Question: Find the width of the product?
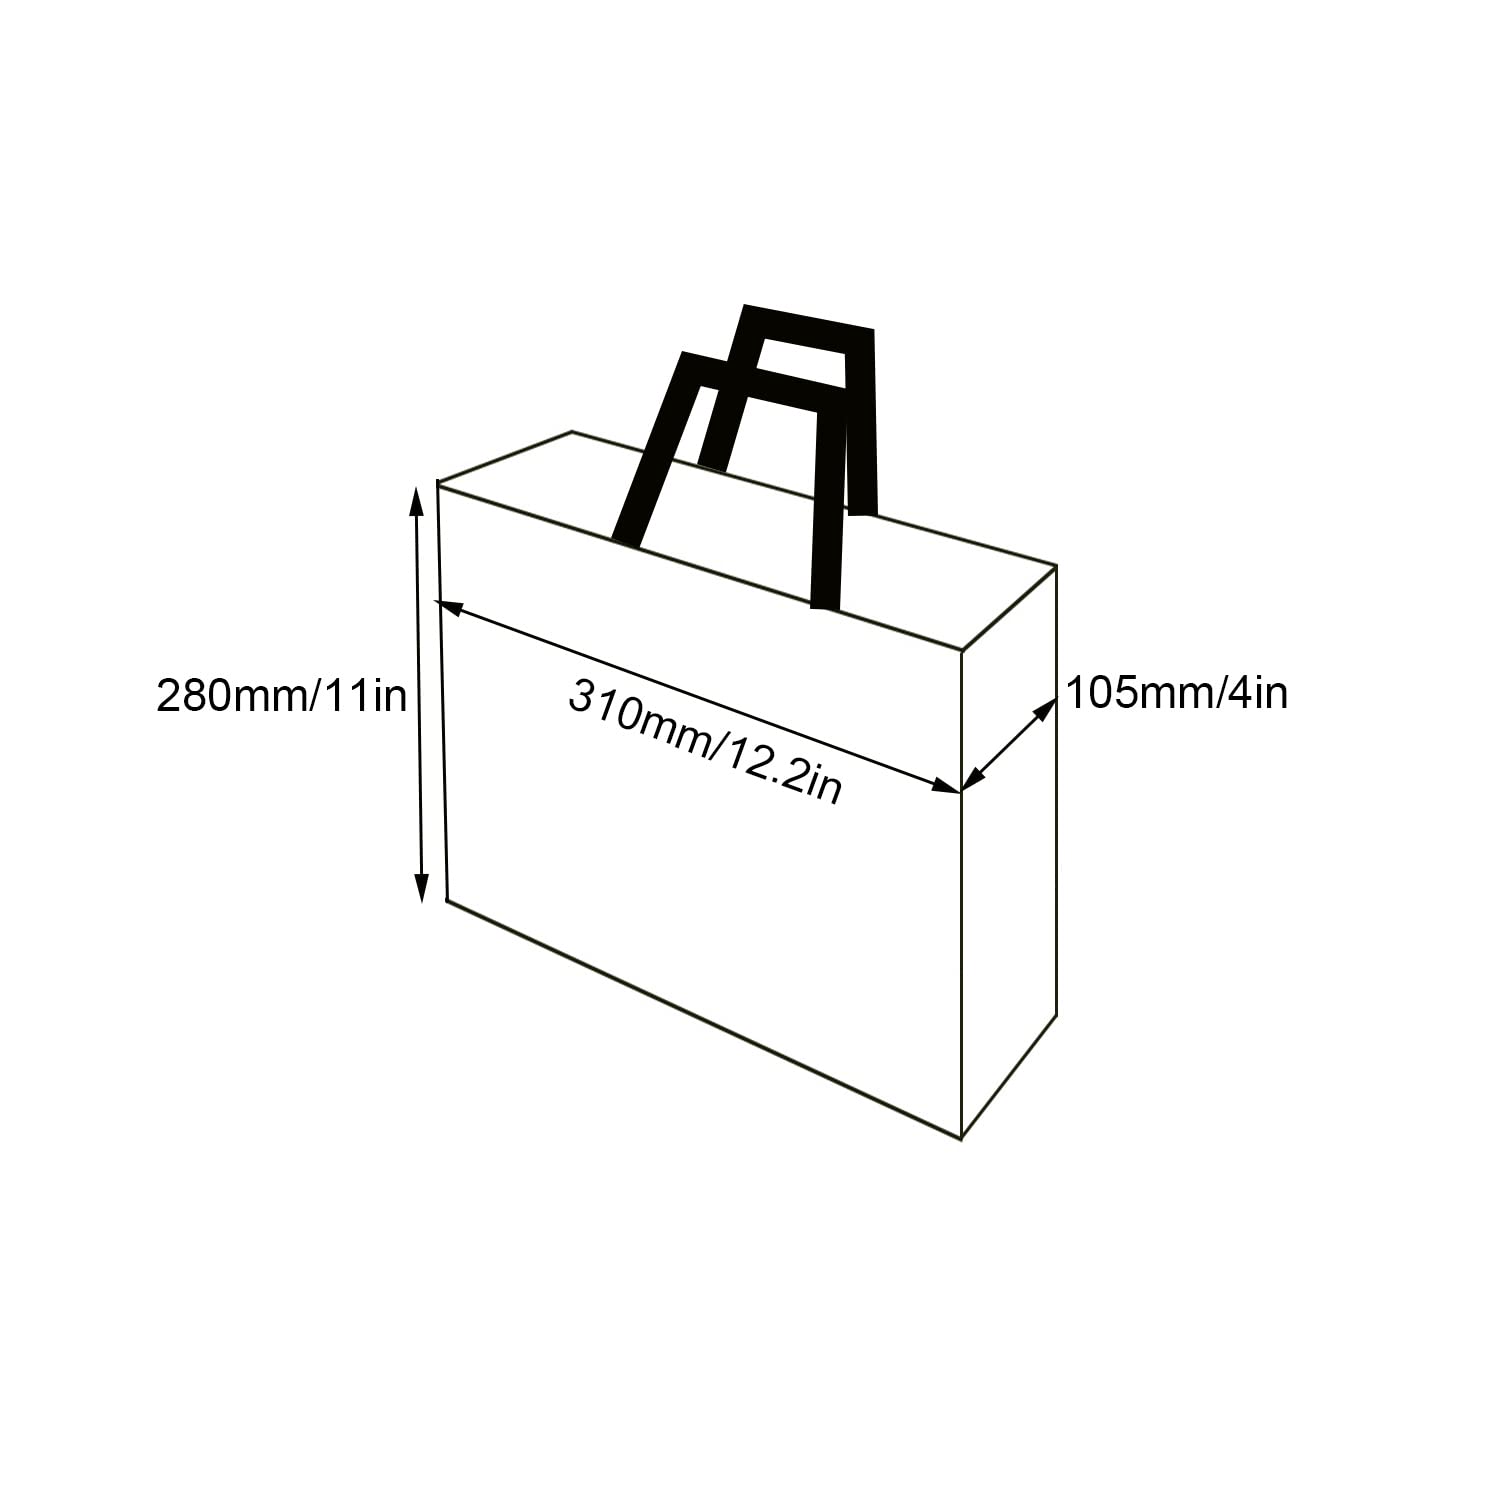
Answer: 105.0 millimetre